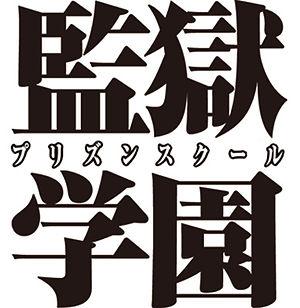
Prison School est un seinen manga d'Akira Hiramoto, prépublié dans le magazine Weekly Young Magazine de l'éditeur Kōdansha de février 2011 à 25 décembre 2017 et publié en un total de 28 volumes reliés. La version française est éditée par Soleil Manga depuis juillet 2014.